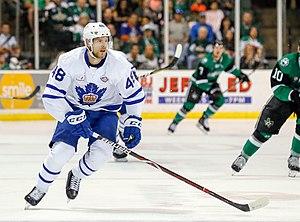
Calle Rosén est un joueur professionnel suédois de hockey sur glace. Il évolue au poste de défenseur.